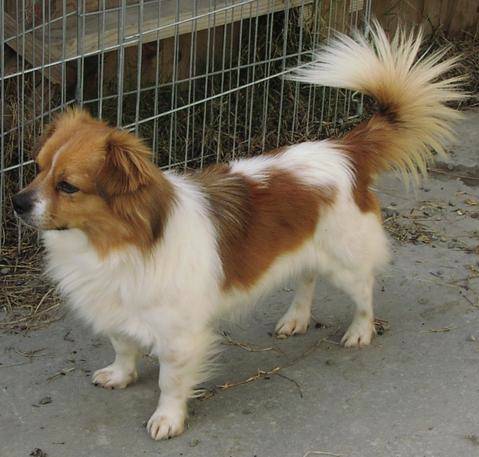
Label: dog